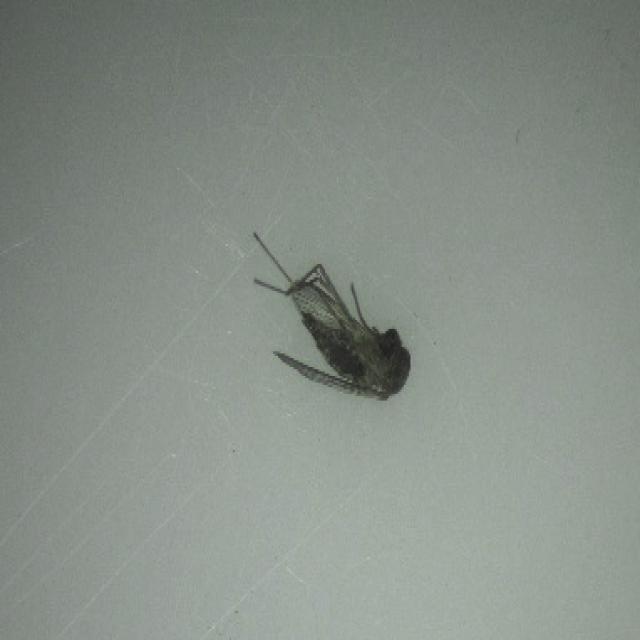
Species: culex_tritaeniorhynchus